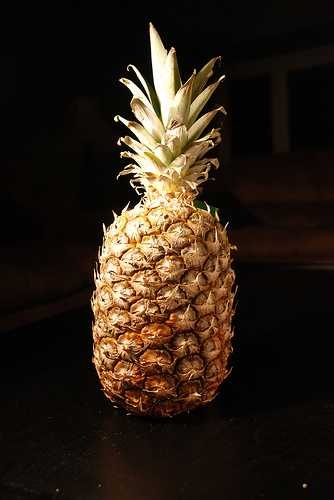
Label: Pineapple